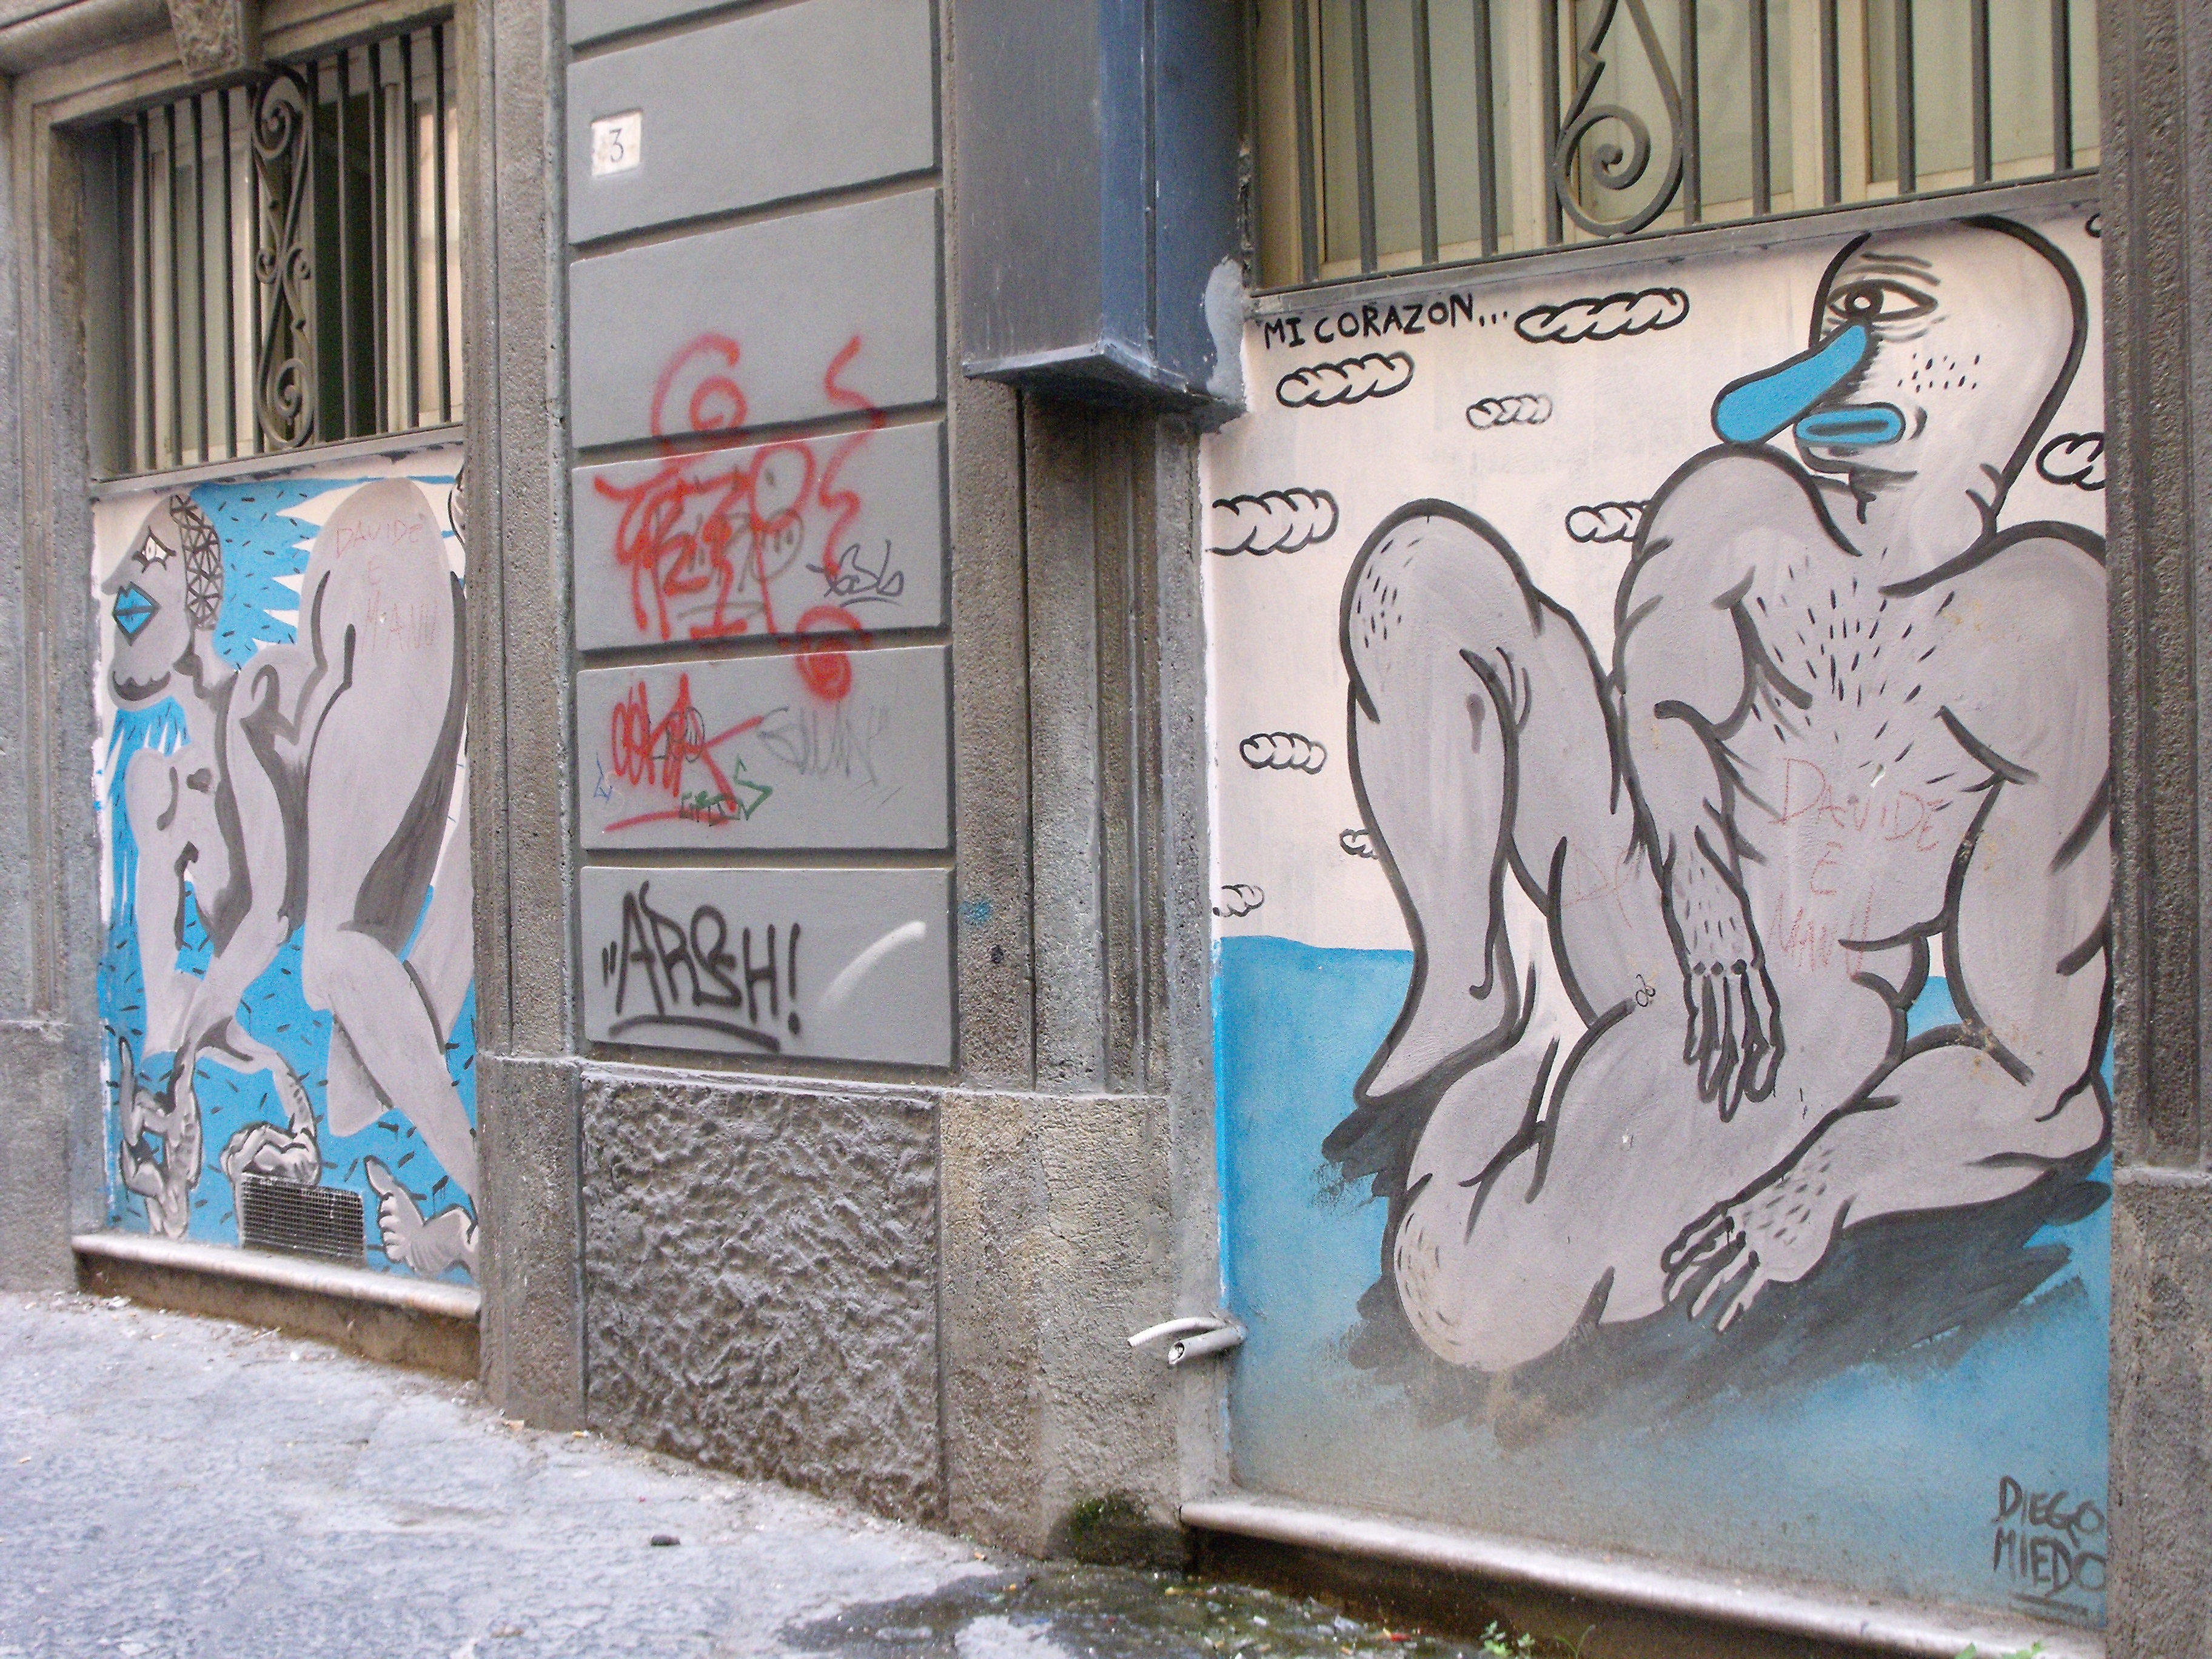
road, street, wall, graffiti, street art, art, mural, murals, naples, historical centre, urban area, oak street